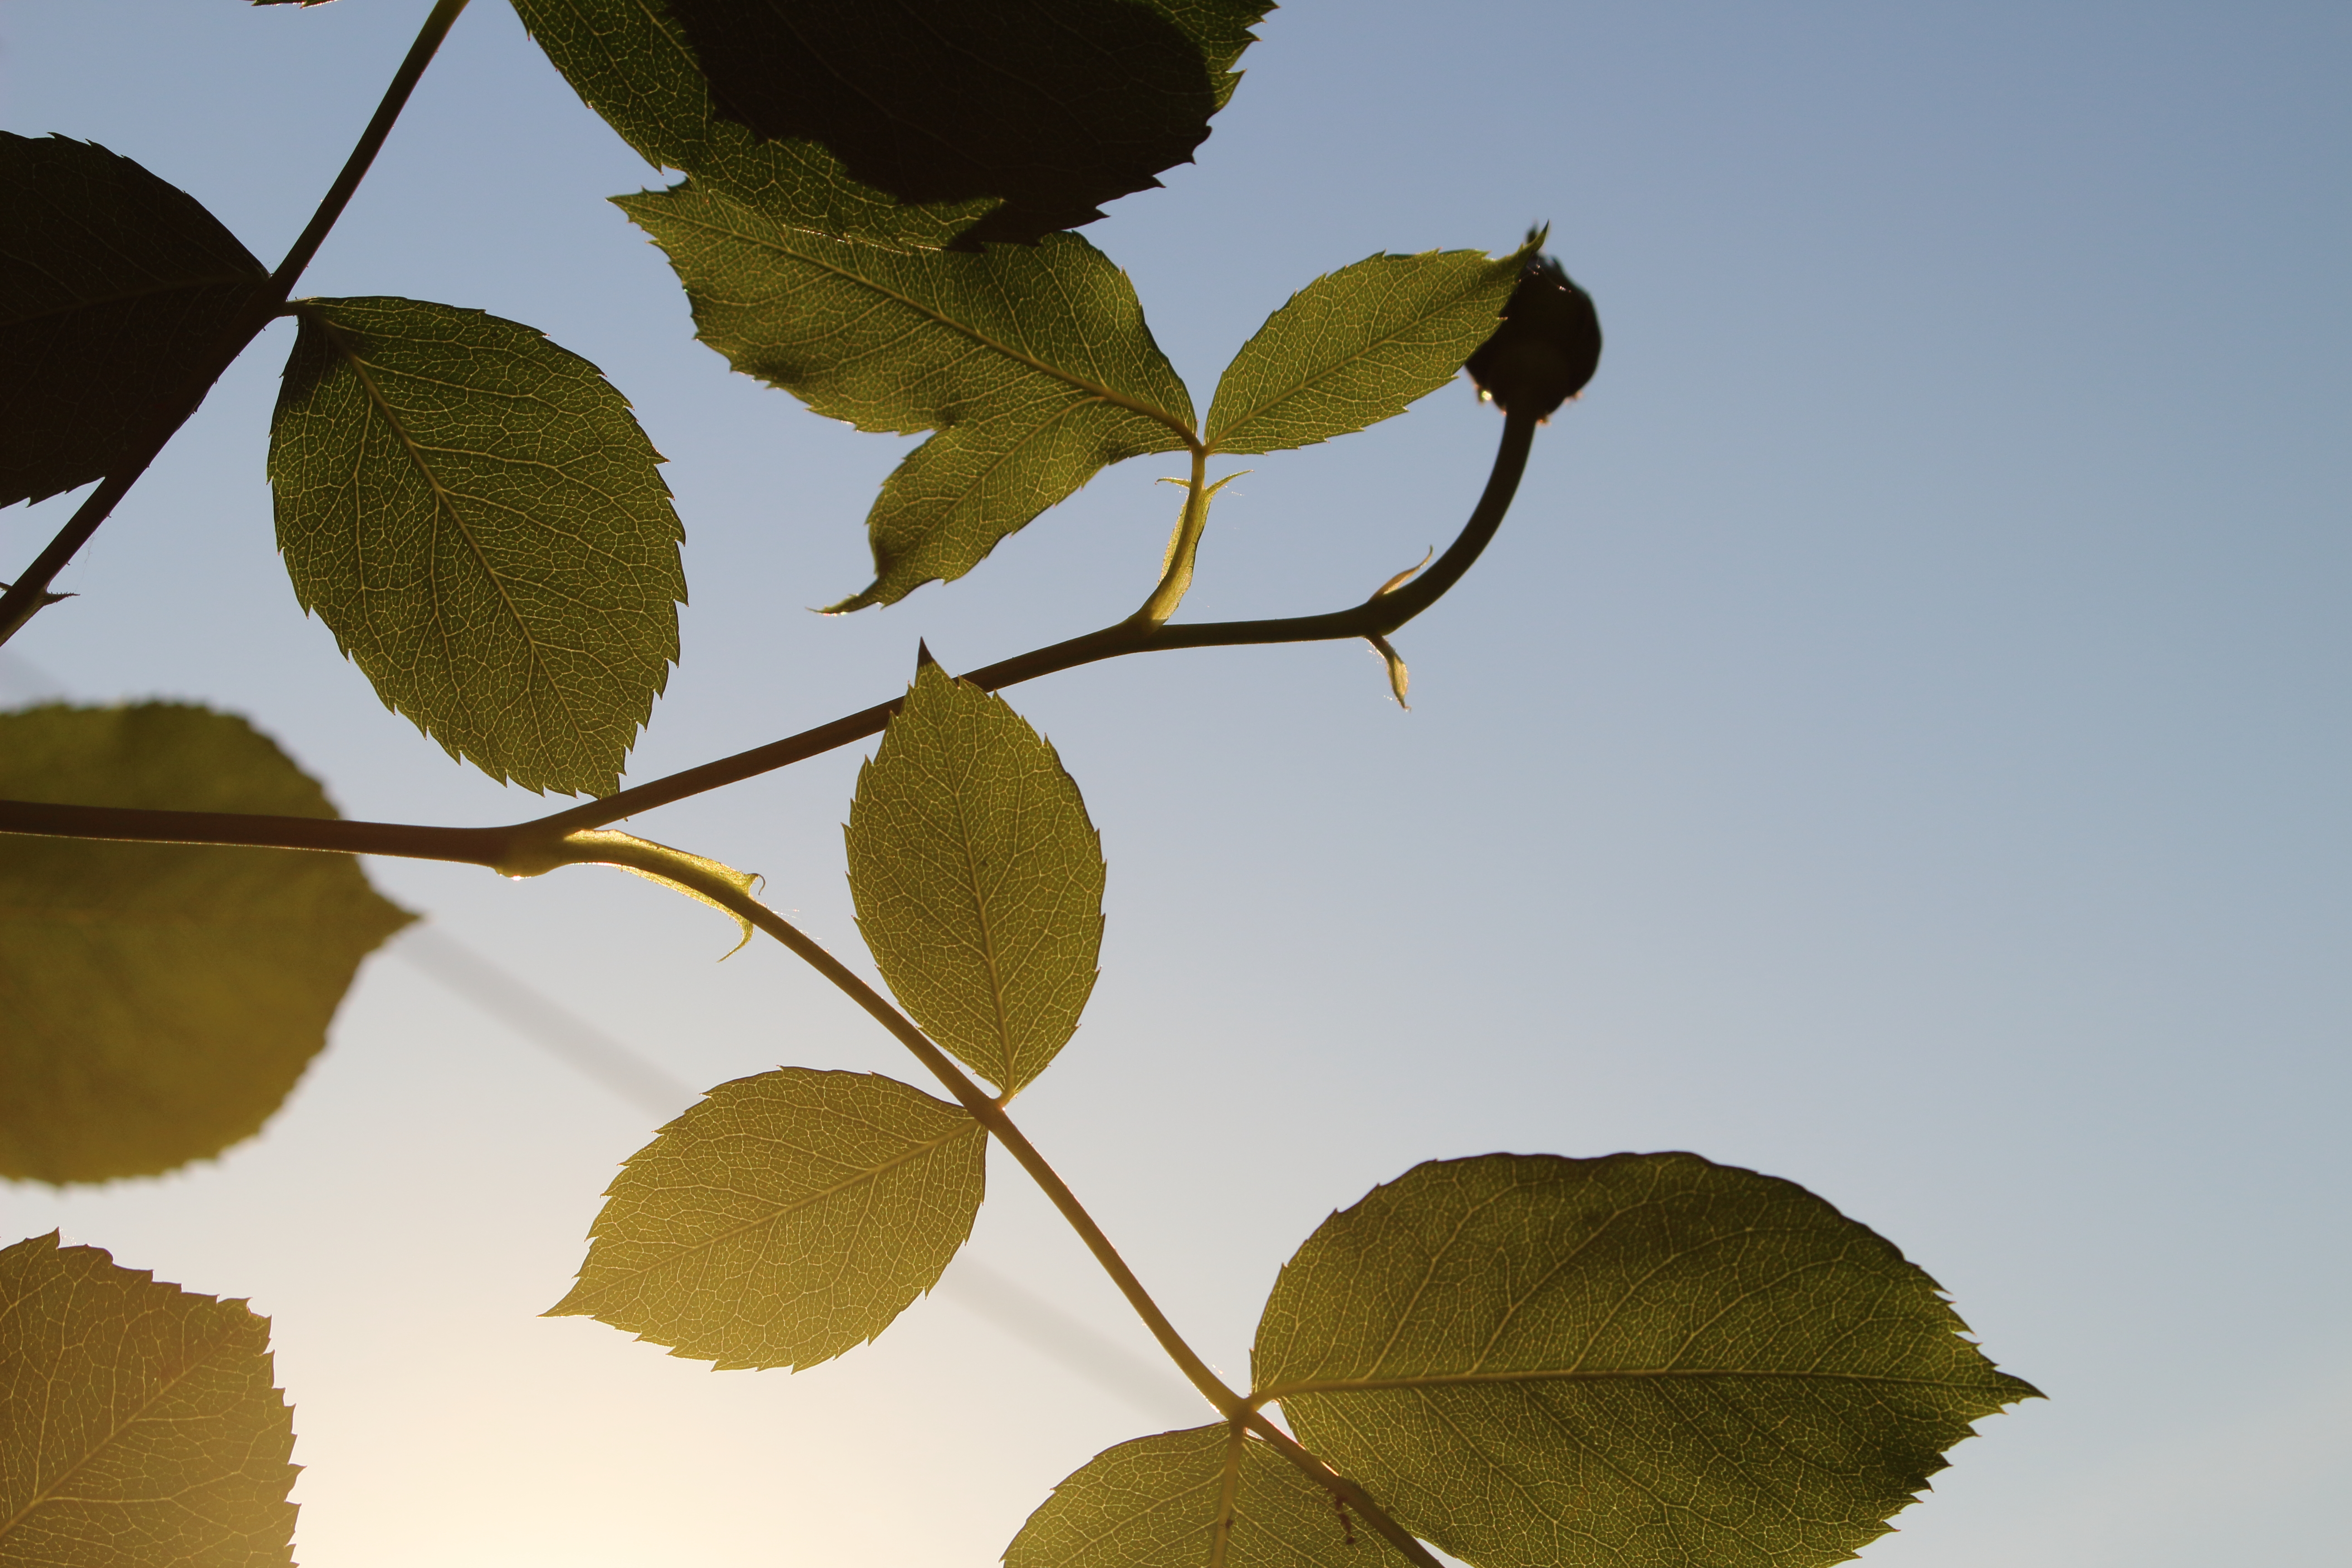
rose, flower, leaf, tree, plant, twig, branch, botany, sunlight, shadow, Canoe birch, plant stem, flowering plant